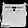
Label: Bag